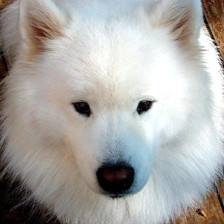
Label: animals